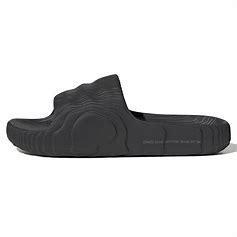
Brand: Adidas
Model: Adilette 22